Aerobic gymnastics at the 2017 World Games

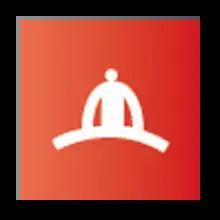
The pictogram of Aerobic gymnastics.

The aerobic gymnastics tournaments at the 2017 World Games in Wrocław was played between 21 and 22 July. One hundred sixteen aerobic gymnastics competitors, from 13 nations, participated in the tournament. The aerobic gymnastics competition took place at Centennial Hall in Lower Silesian Voivodeship.